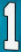
Number: 1